Joe Donnelly

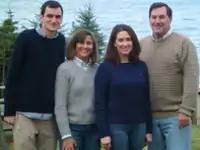
Donnelly with his wife and their two children

Donnelly met his wife, Jill, while attending the University of Notre Dame; the two married in 1979. They have two children. They live in Granger, an unincorporated suburban community northeast of South Bend.